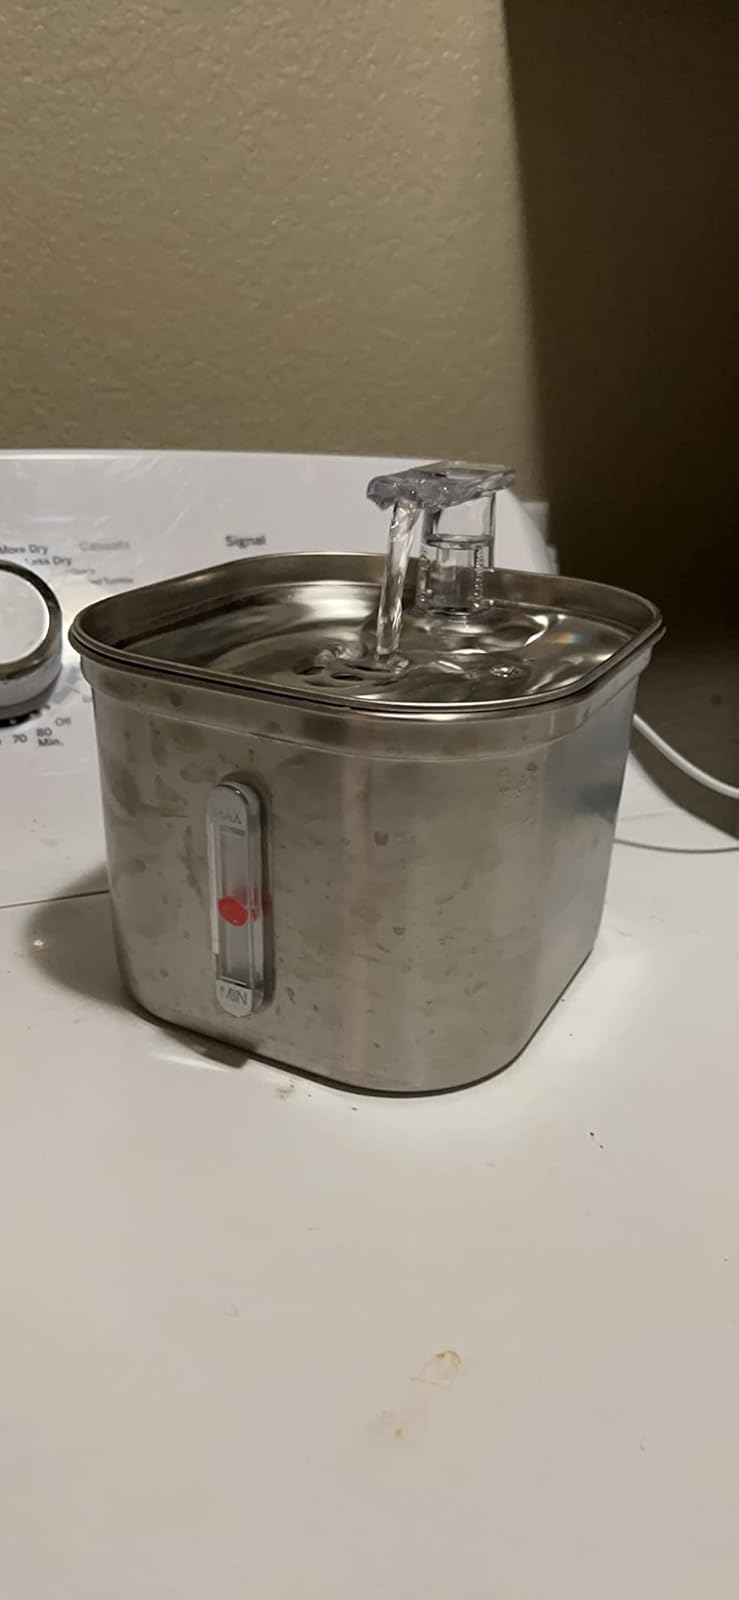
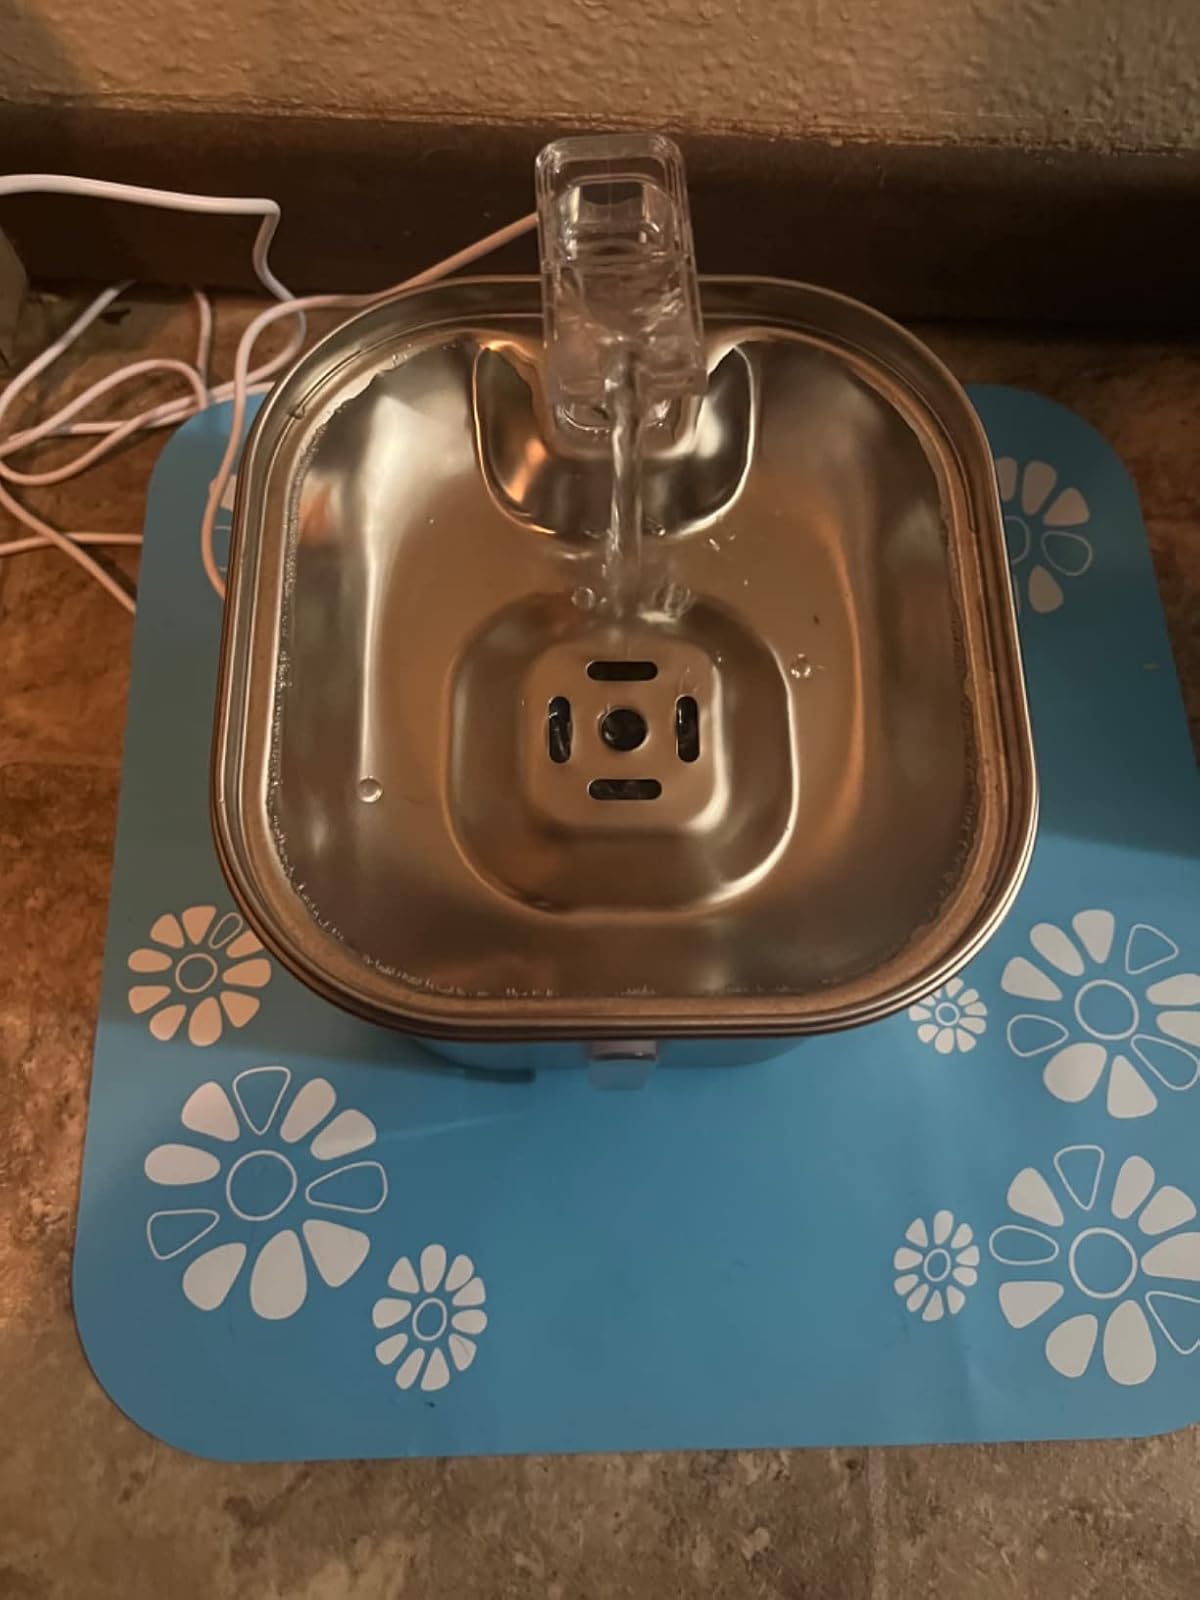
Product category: items_bowl
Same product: yes